Ken Gray (rugby union)

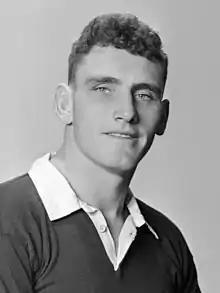
Gray

Kenneth Francis Gray (24 June 1938 – 18 November 1992) was an international rugby union player from New Zealand. He represented New Zealand in 24 international games, playing lock and later prop forward.